Getter (DJ)

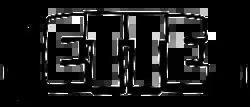
Getter's logo

Petulla said in an interview that on his 19th birthday, he saved up money to move to Los Angeles. He would then stay with his friend Oliver Tree and his girlfriend's dorm-room at Cal Arts for a few months. He expanded from there, and then soon later he created a mini-band by the pseudonym of Kryph with Oliver Tree and began to learn how to produce Dubstep on Ableton Live and Scratch Vinyl – Record Samples. Oliver's dad would later confirm this in a 2023 YouTube Comment under the Red Rocks show of Oliver Tree's. Petulla would then get his own apartment and studio.